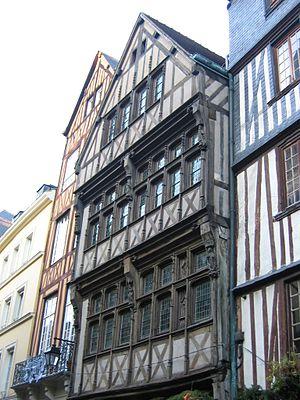
L'histoire de la Normandie retrace le passé de la Normandie, région historique française, depuis le duché de Normandie à la création d'une région administrative homonyme en 2016.